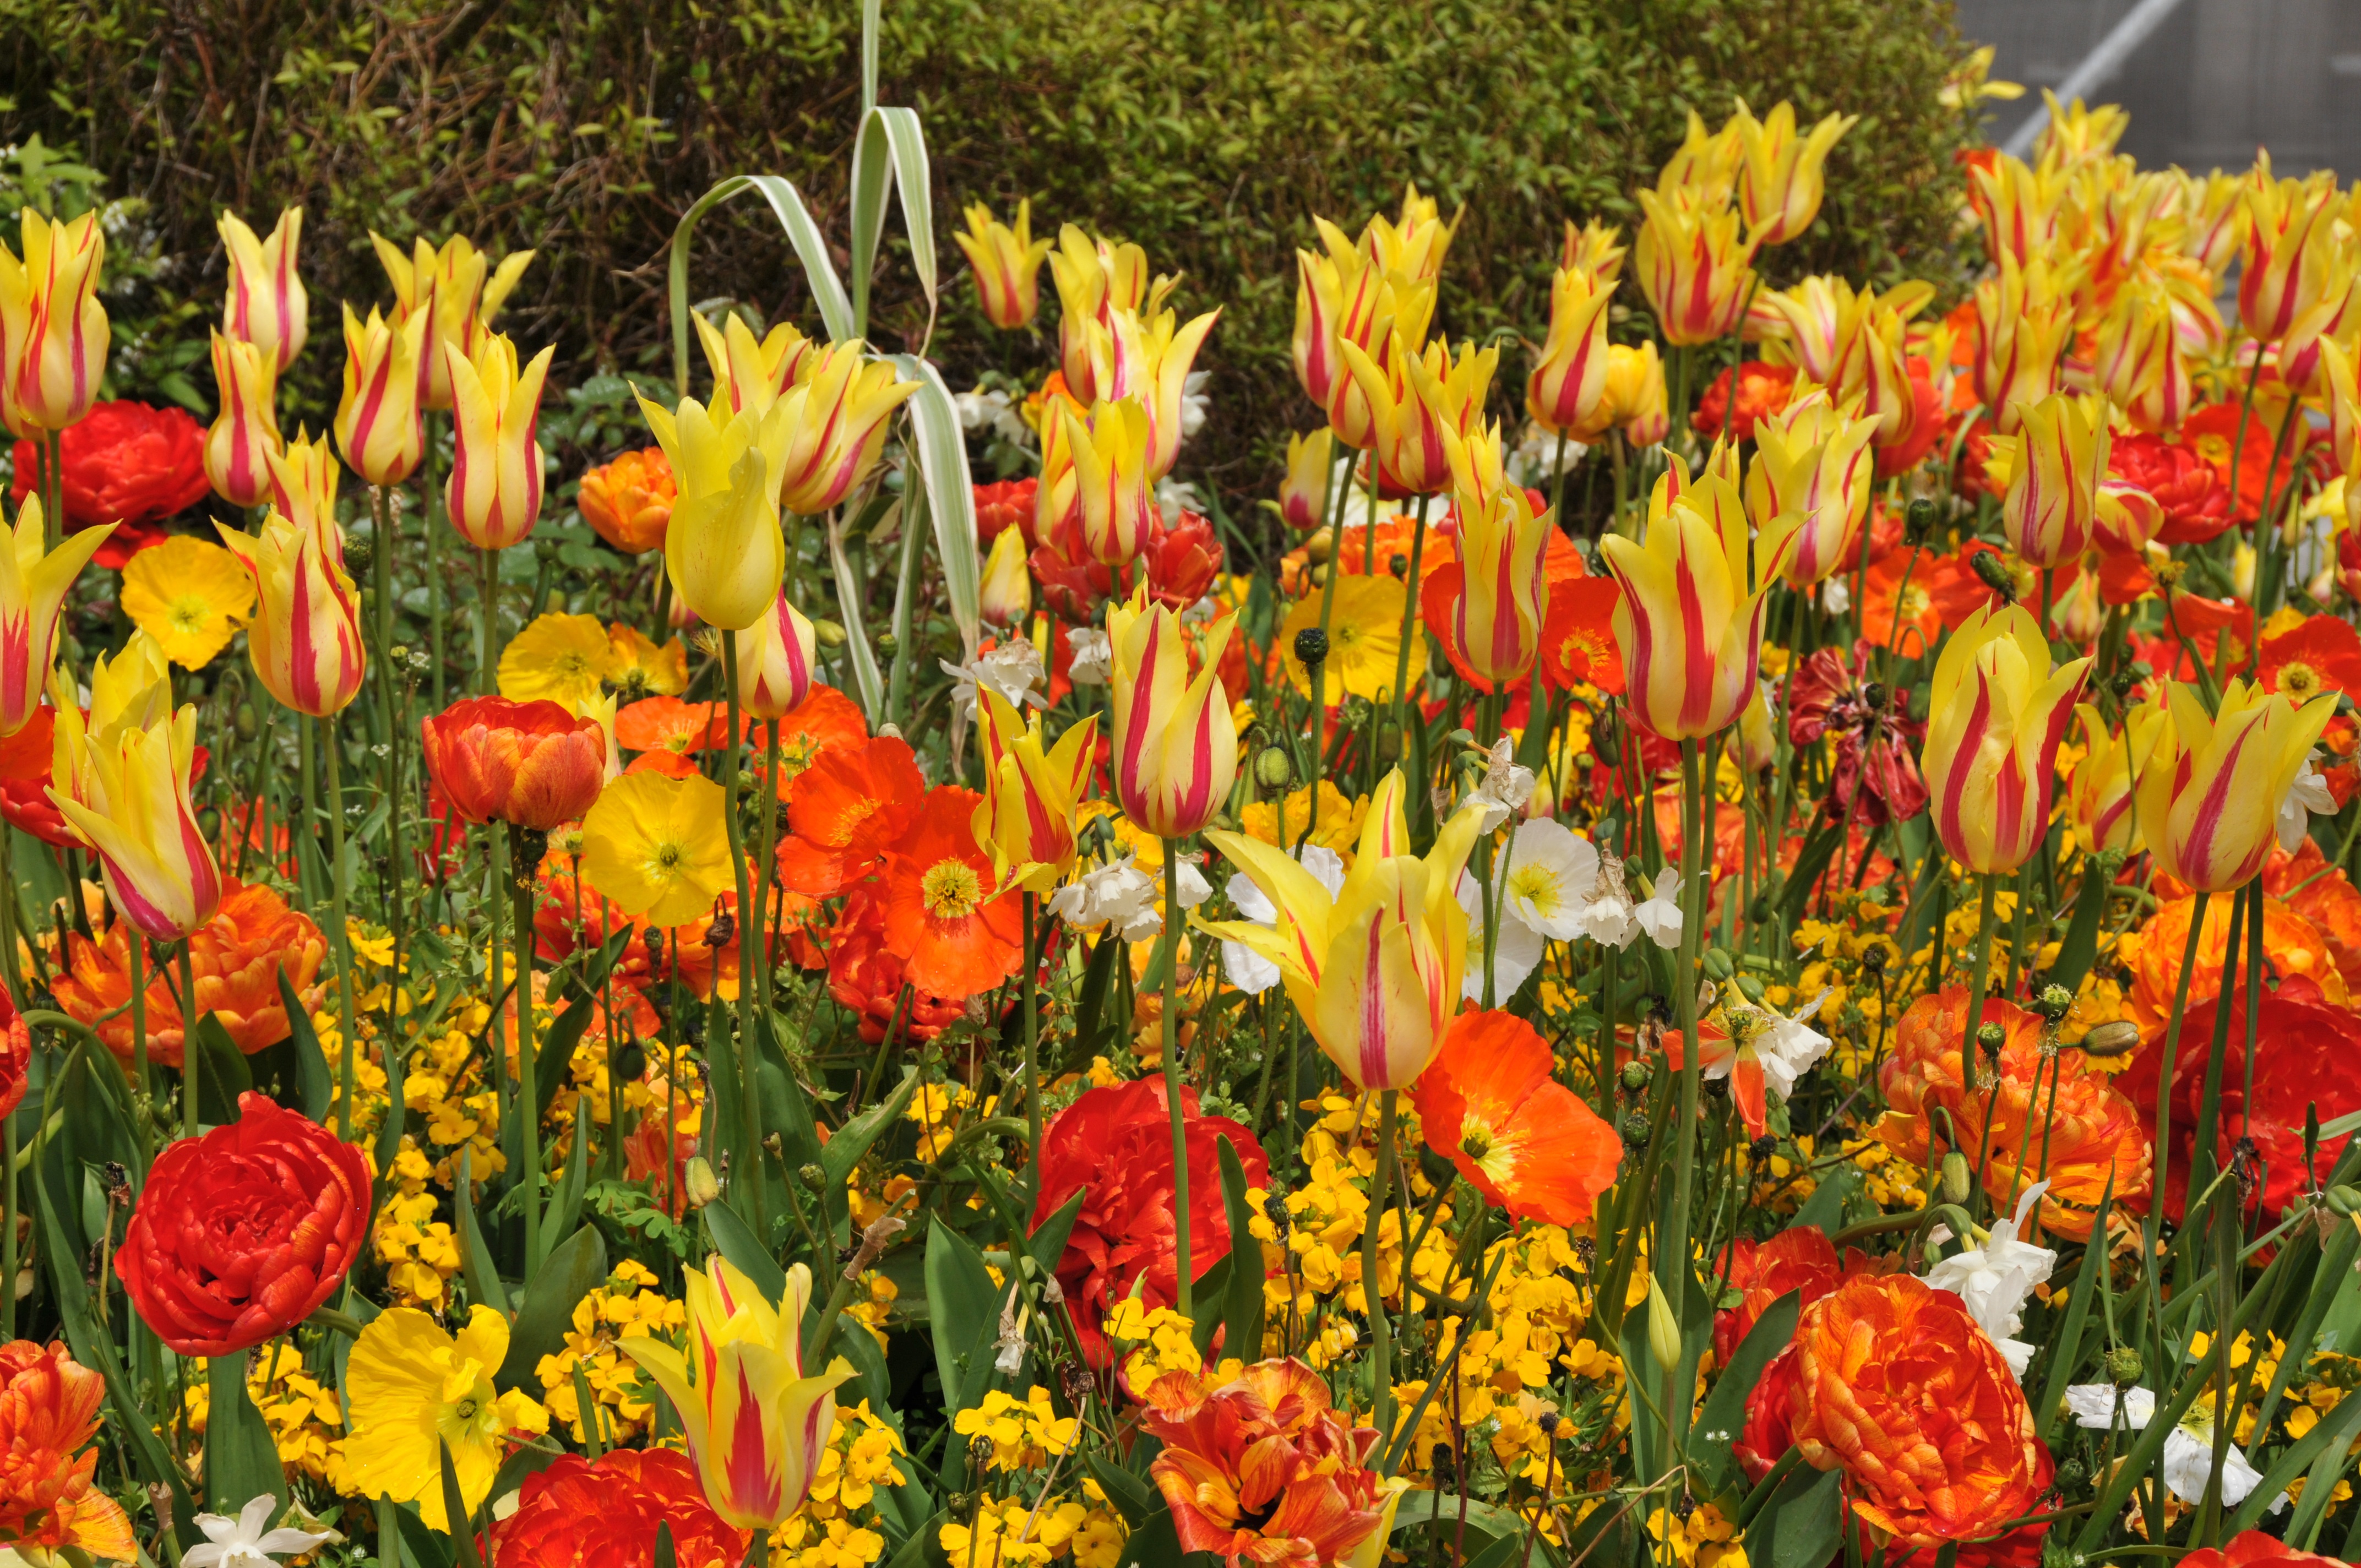
plant, flower, tulip, spring, botany, flora, wildflower, tulips, vibrant, flowering plant, canna lily, annual plant, land plant, canna family